Battle of Ruovesi

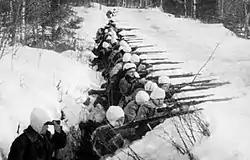
White soldiers in trench

The Battle of Ruovesi was a major battle during the Finnish Civil War and on the Eastern Front of World War I fought in Ruovesi, Finland from 5 February to 19 March 1918 between the Whites and the Reds with support for the latter from Russian volunteers.